History of penicillin

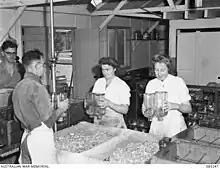
Mould being strained at the harvest table during the manufacture of penicillin at the Commonwealth Serum Laboratories in Parkville, Victoria.

By March 1940 the Oxford team had sufficient impure penicillin to commence testing whether it was toxic. Over the next two months, Florey and Jennings conducted a series of experiments on rats, mice, rabbits and cats in which penicillin was administered in various ways. Their results showed that penicillin was destroyed in the stomach, but that all forms of injection were effective, as indicated by assay of the blood. It was found that penicillin was largely and rapidly excreted unchanged in their urine. They found no evidence of toxicity in any of their animals. Had they tested against guinea pigs research might have halted at this point, for penicillin is toxic to guinea pigs.